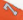
Number: 7